Marine Raider Regiment

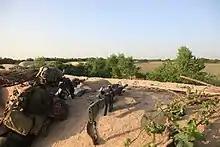
A Marine Raider with 1st MSOB, assigned to Special Operations Task Force-West waits in ambush for insurgents during a joint patrol with Afghan Commandos in Helmand Province, 15 April 2012.

In September 2009 the 1st MSOB returned to Afghanistan, this time in command of a joint special operations task force in the northwest of the country. On 10 November 2009, a marine from 1st MSOB was awarded a Bronze Star with "V" device for his actions during a battle in Farah province. When the remote weapon on his vehicle was destroyed, he climbed on top to man its MK19 grenade launcher, according to his medal citation. As enemy rounds whipped by, Price stayed put—holding his position for four hours and killing "numerous" insurgents in the process.